Nonni and Manni

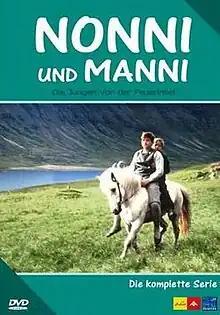
"Nonni and Manni" DVD cover (German)

Nonni and Manni is an adventure children's television series produced as a joint venture between Iceland and West Germany. The six-episode series debuted on 26 December 1988 on West Germany's ZDF channel, with the last one airing on 1 January 1989.